Influenza A virus

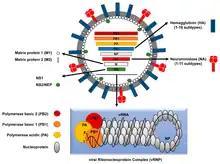
Influenza A virus structure

The influenza A virus has a negative-sense, single-stranded, segmented RNA genome, enclosed in a lipid envelope. The virus particle (also called the "virion") is 80–120 nanometers in diameter, such that the smallest virions adopt an elliptical shape; larger virions have a filamentous shape.